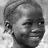
Emotion: happy